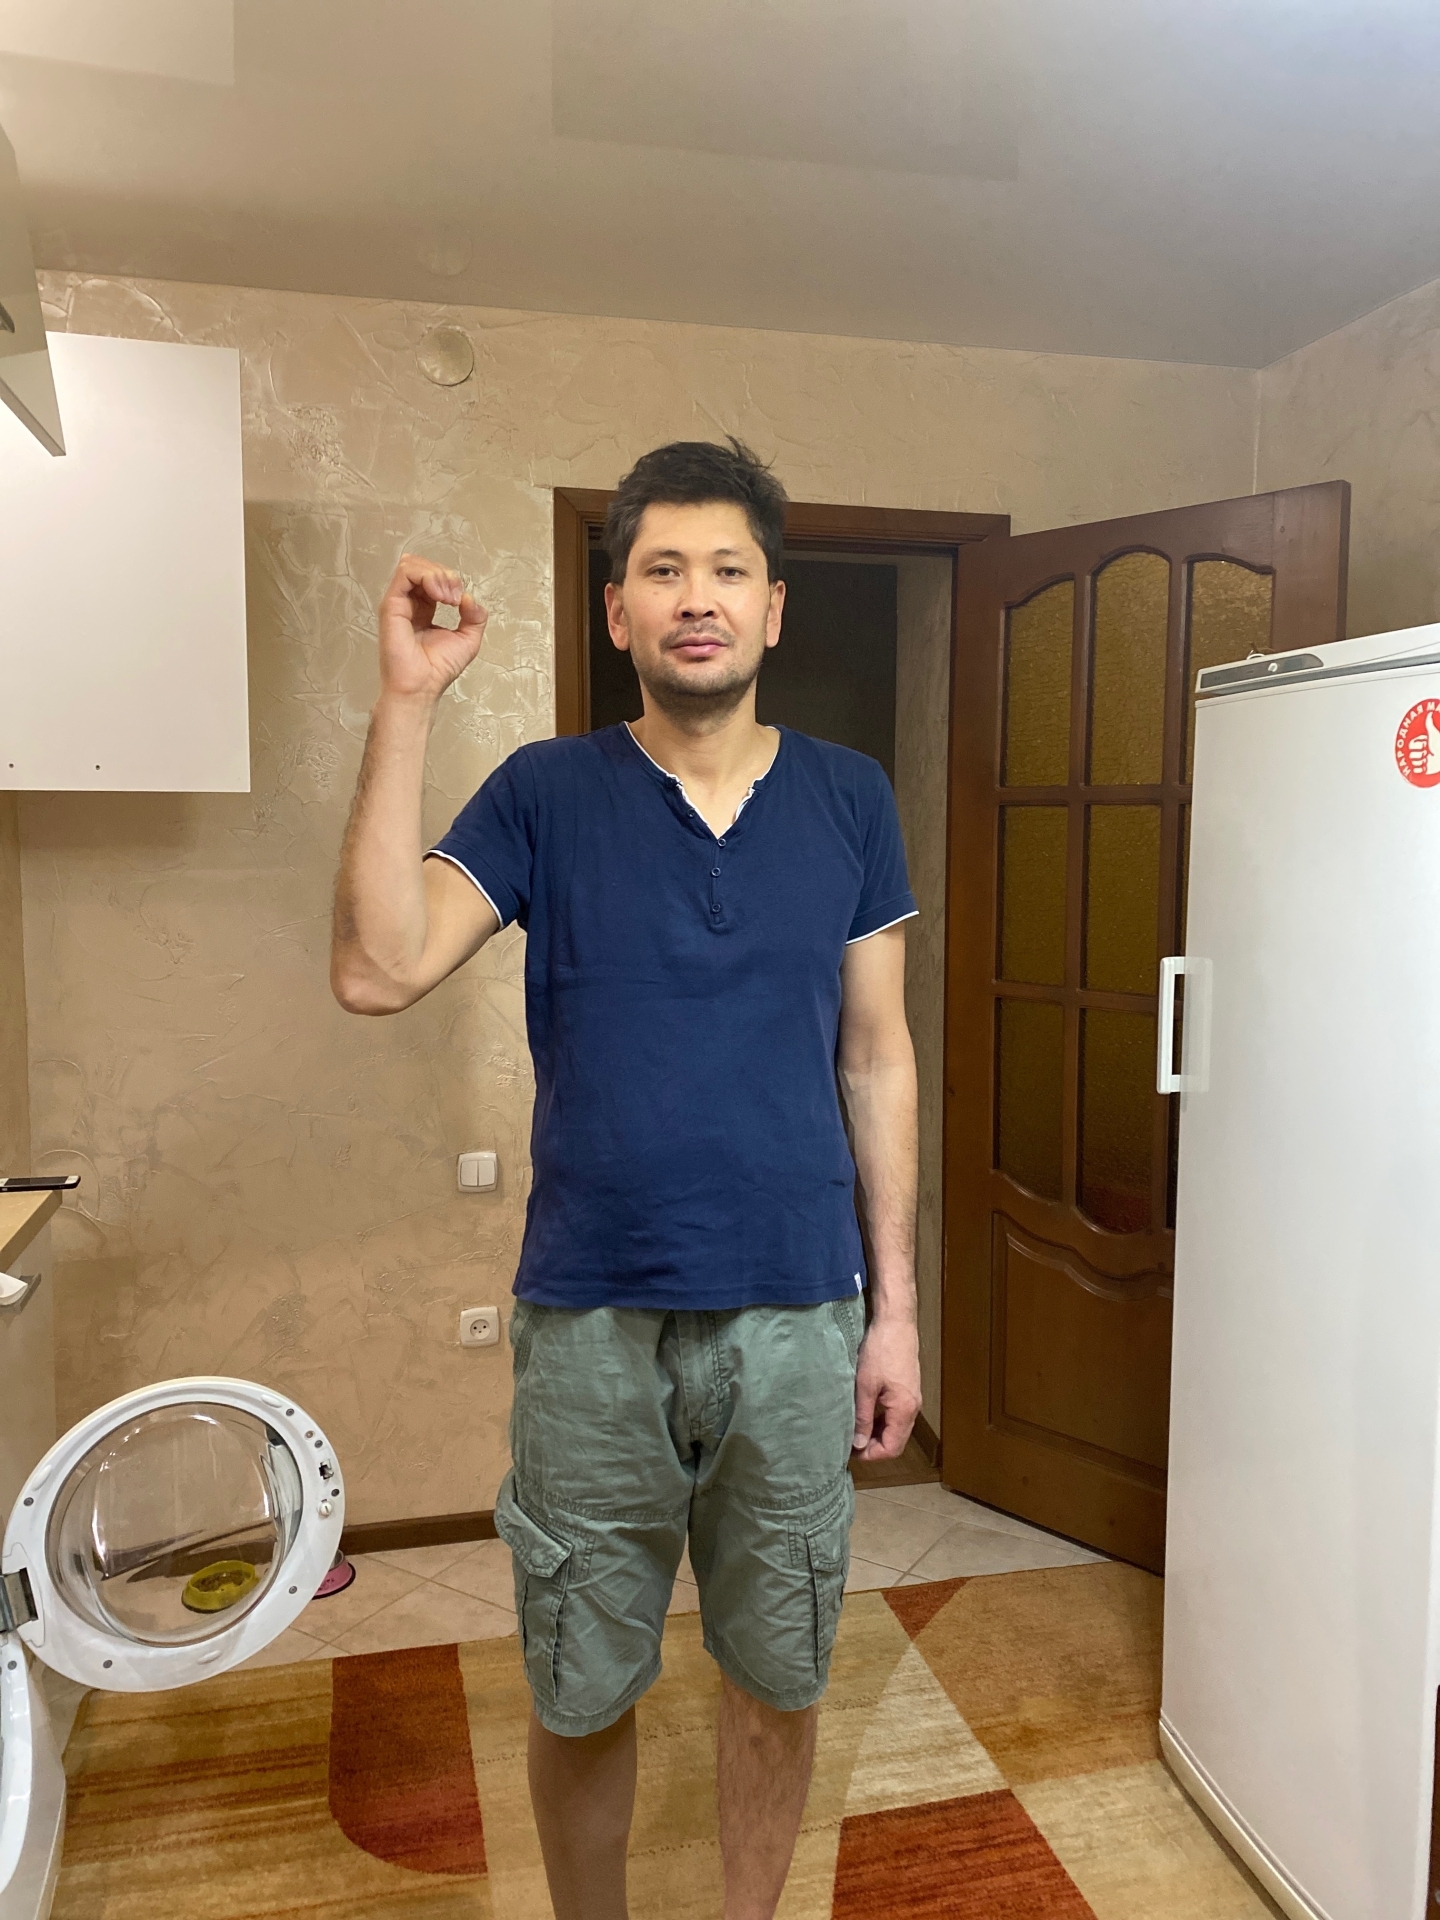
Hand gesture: grip